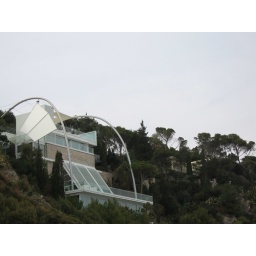
A beach house in Cap Ferrat